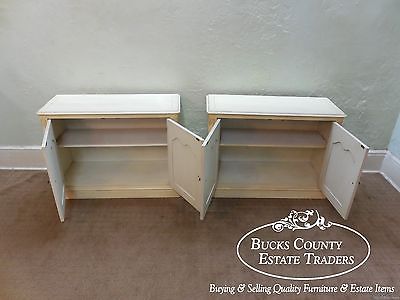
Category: cabinet